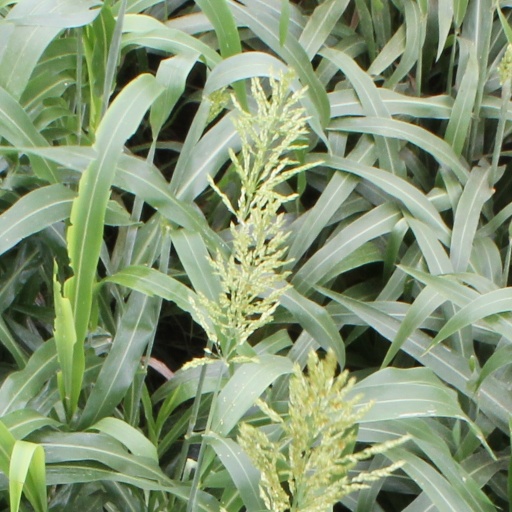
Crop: sorghum